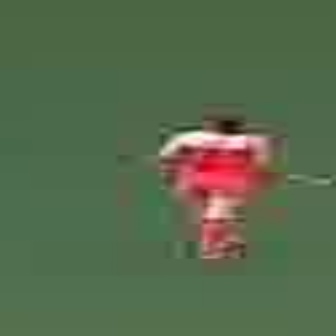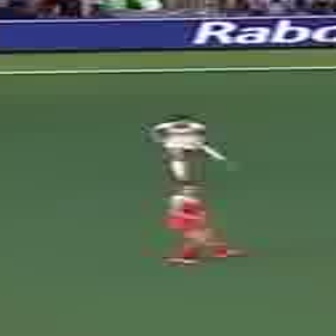
  Please identify the target specified by the bounding box [138,101,298,260] in the first image and locate it in the second image. Return the coordinates in [x_min,y_min,x_max,y_max] format.
Answer: [156,182,238,264]